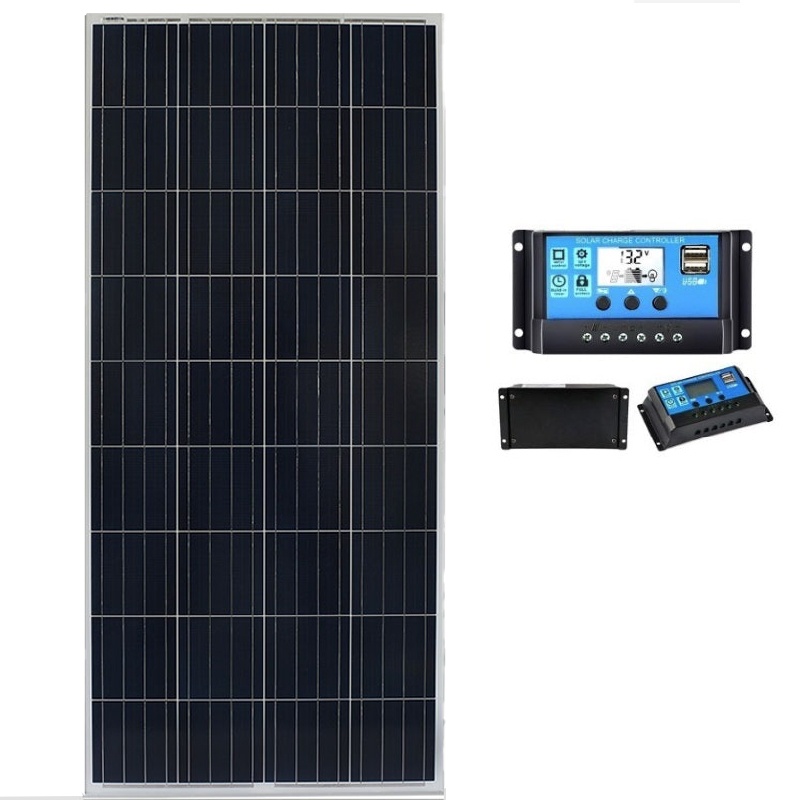
260W Solar Panel with Solar Controller
Brand: Grabstore
30V 260W Solar Panel Polycrystalline Solar Panel Comes with the Solar Controller 260w Poly-Crystalline Solar Panel Photo-voltaic for boat caravan home Solar Panel The Solar Panel junction box attached to the back of the solar panel has a weather tight seal with an Ingress Protection rating of 65, a built-in Solar Panel bypass diode in the junction box provided added protection to panels connected in series during partial shading on an array. This solar panel is also supplied with 900mm of cable for each positive/negative with the standard MC4 solar panel connectors crimped onto each cable. Solar Panel Specs: Max Power: Solar Panel 260W Solar Panel Open-Circuit Voltage: 36V Short-Circuit Current: Solar Panel 7.79A Solar Panel Max Power Voltage: 30V Solar Panel Max Power Current: 7.22A Maximum System Voltage: Solar Panel 1000 Solar Panel made of High-Efficiency PV Cells Appearance Consistency Color sorting ensure consistent appearance on each module Solar Panel Frame: Conventional frame Silver frame We do also have in Stock 50W Solar panel 60W Solar panel 100W Solar panel 150W Solar panel 200W Solar panel 260W Solar panel Please check the availability with us.. Solar Panel Applications: Solar Panel can be used for Power Stations, Generation Systems, Street Lights, garden Lights and many other application. ***
Category: Hardware > Power & Electrical Supplies > Solar Panels > Monocrystalline Solar Panels